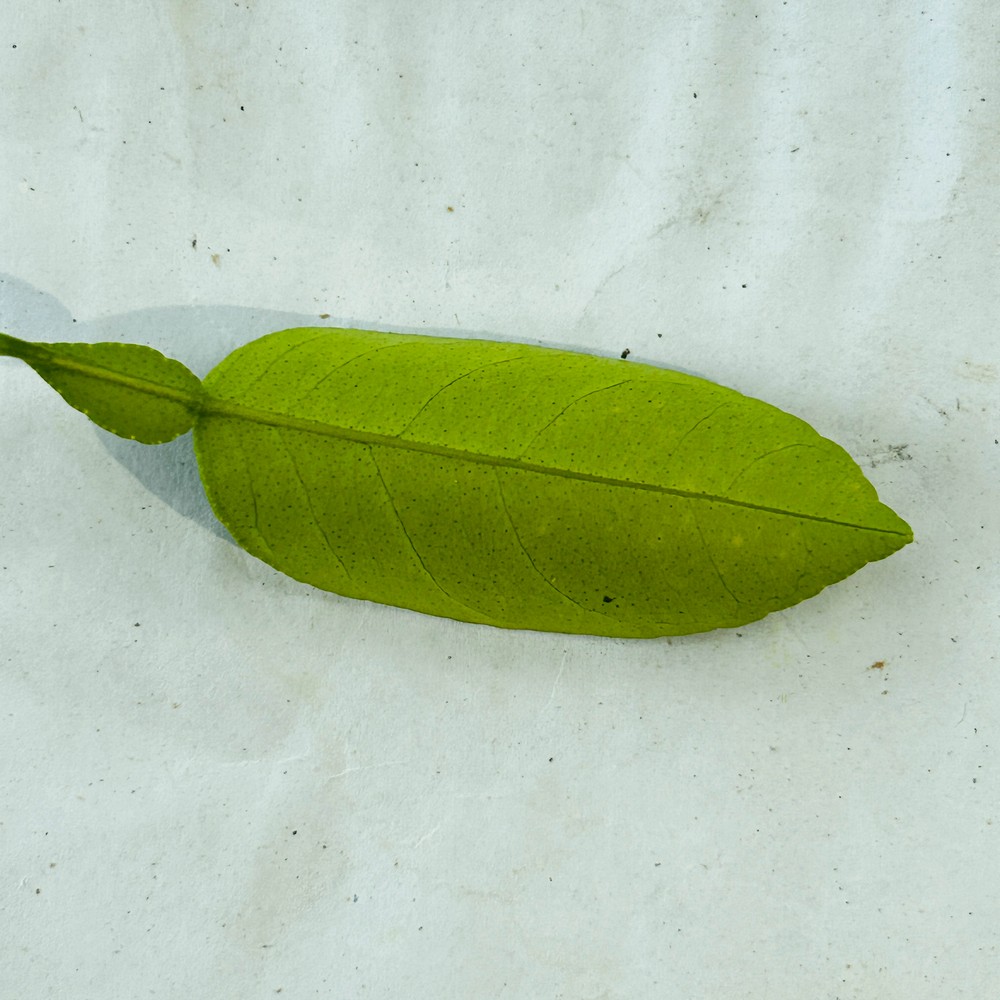
Label: Healthy Leaf